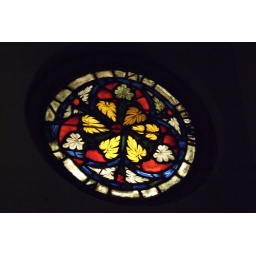
we want this window in our future house